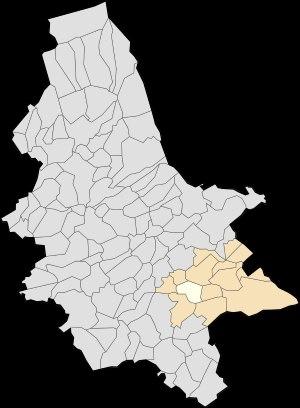
Clarques est une ancienne commune française située dans le département du Pas-de-Calais en région Nord-Pas-de-Calais, devenue, le 1ᵉʳ janvier 2016, une commune déléguée de la commune nouvelle de Saint-Augustin.